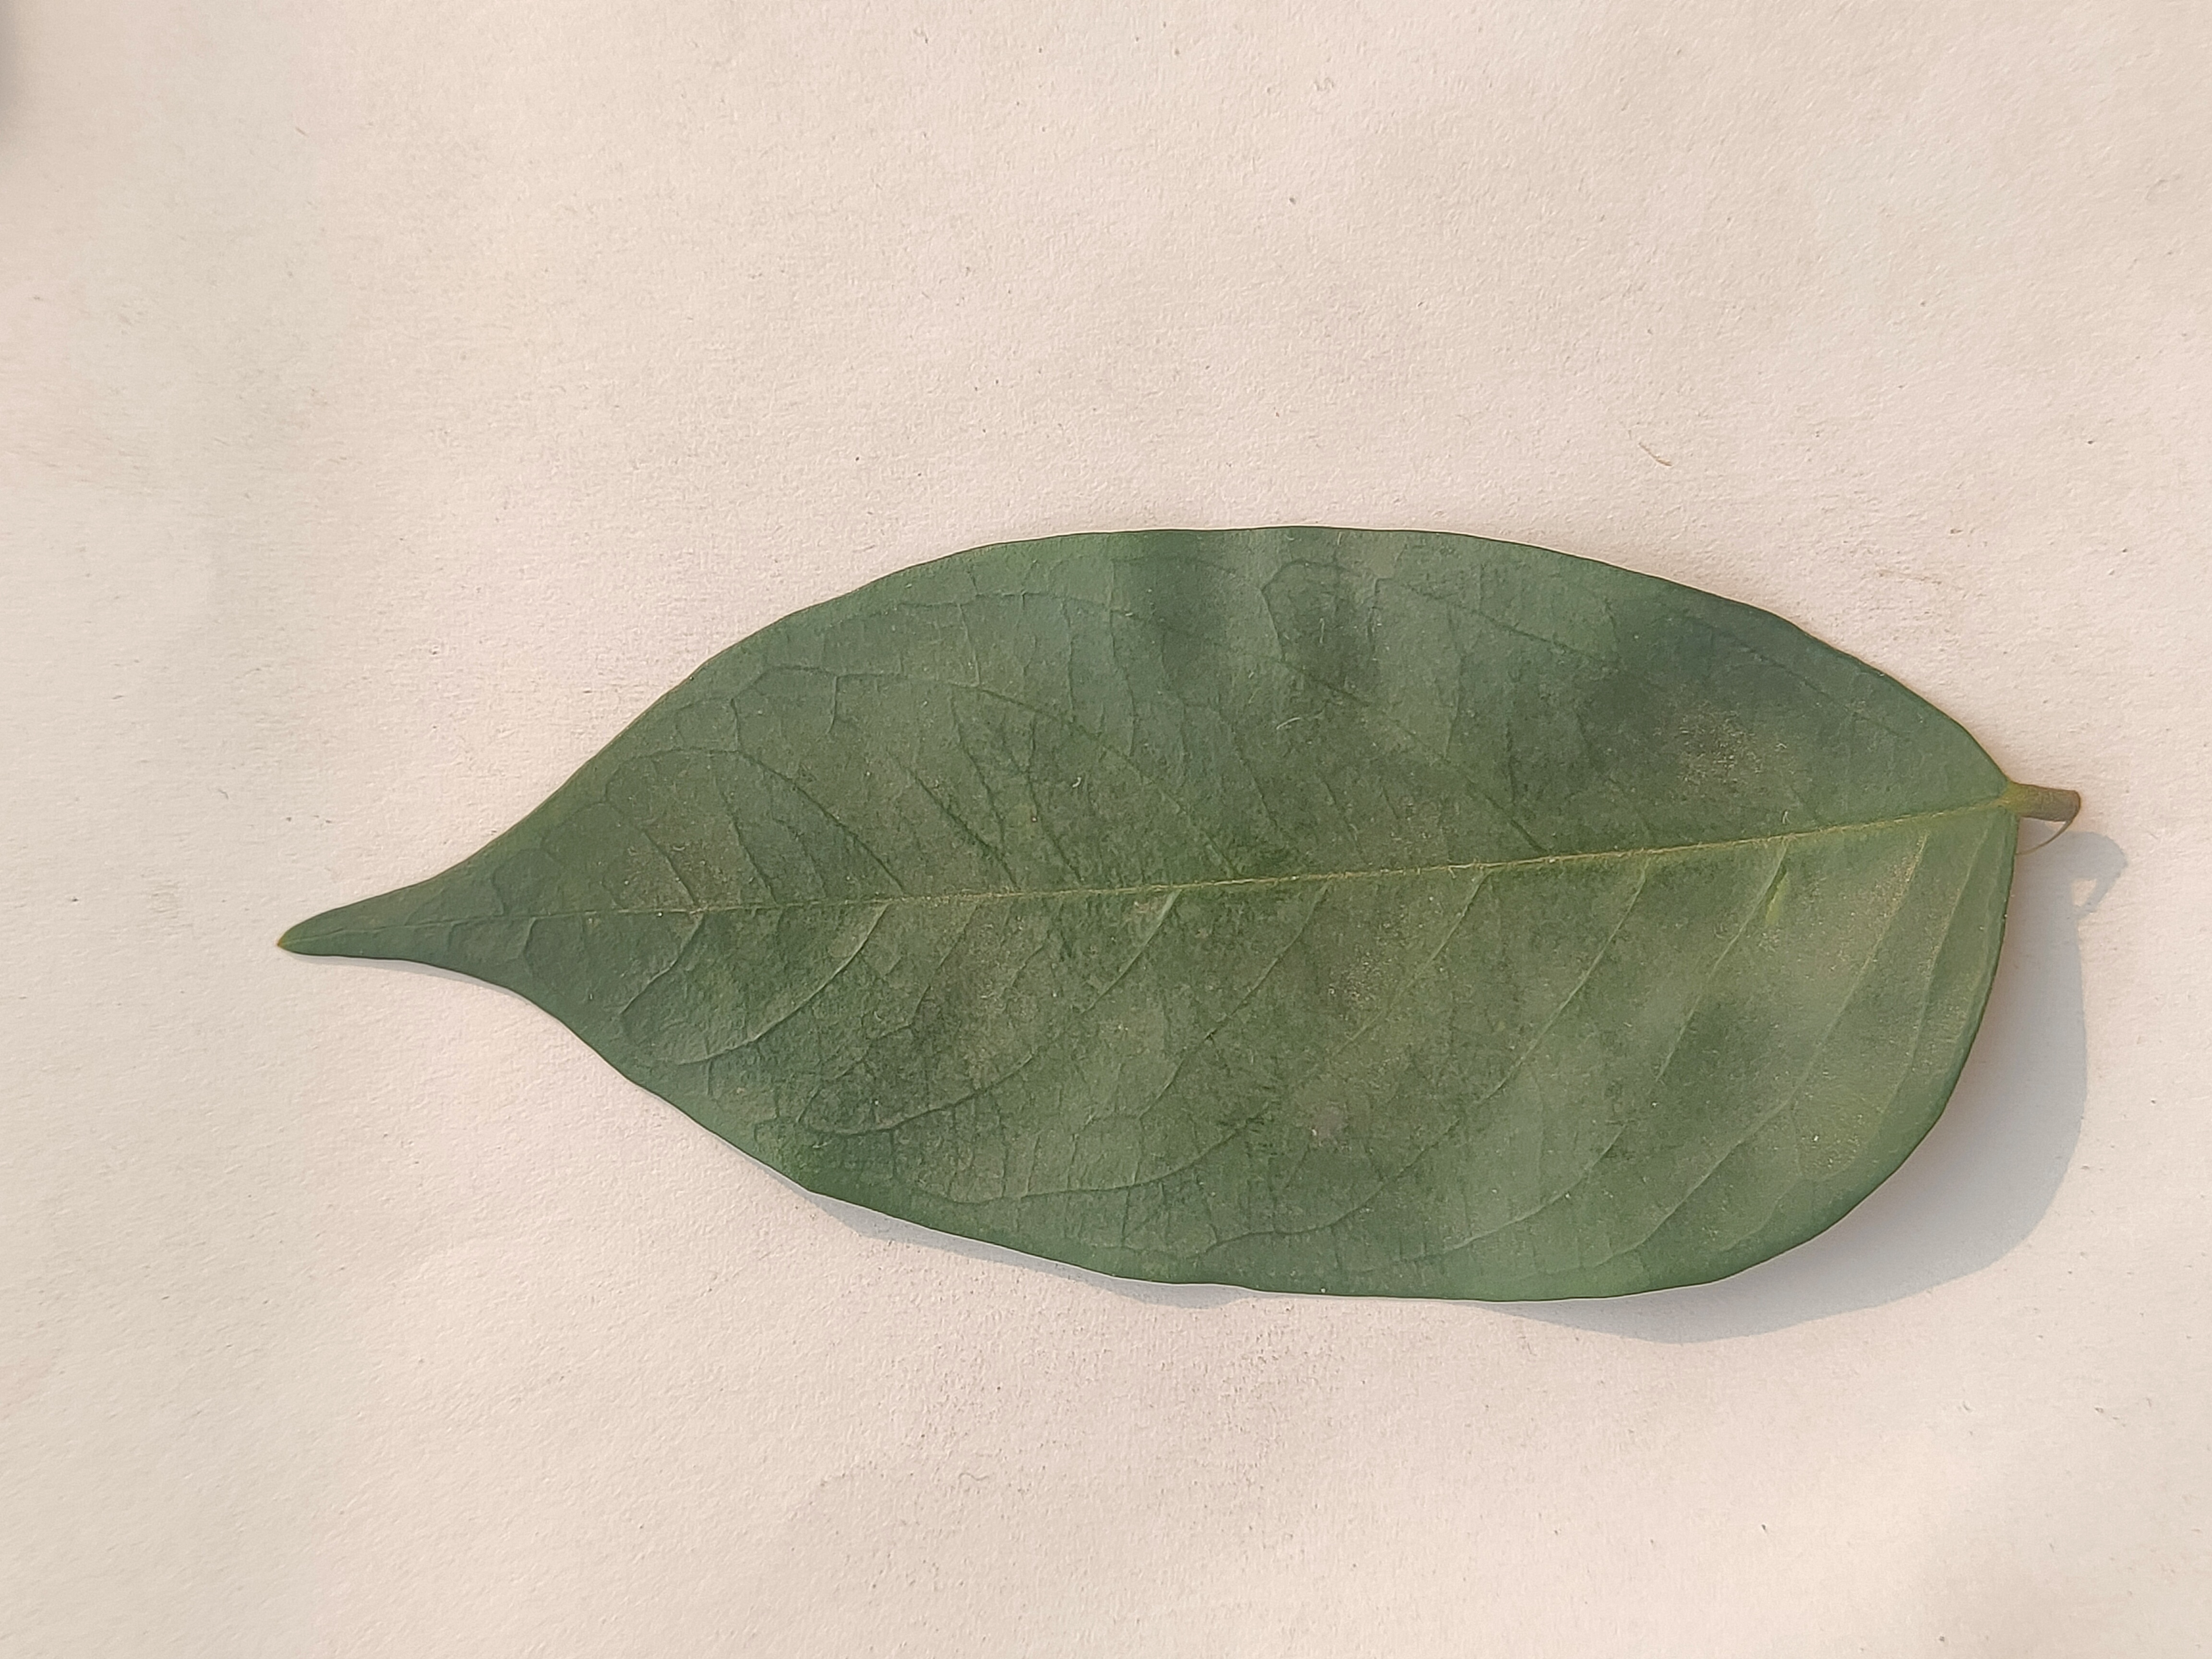
Leaf variety: Star Fruit